EASO Choir

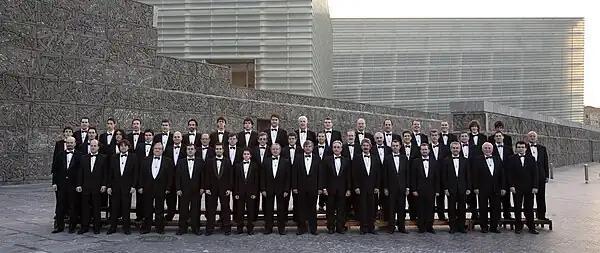
EASO Choir in 2009

The EASO Choir is a Spanish choir founded in 1940 in San Sebastián. It was founded as a choral group for lower-range male voices, to spread the knowledge of Basque popular music, has attained prestige in its interpretation of a wide range of choral song.